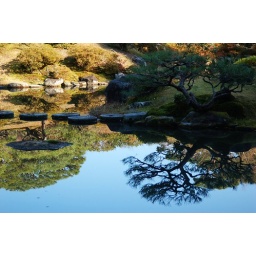
the tree in the water